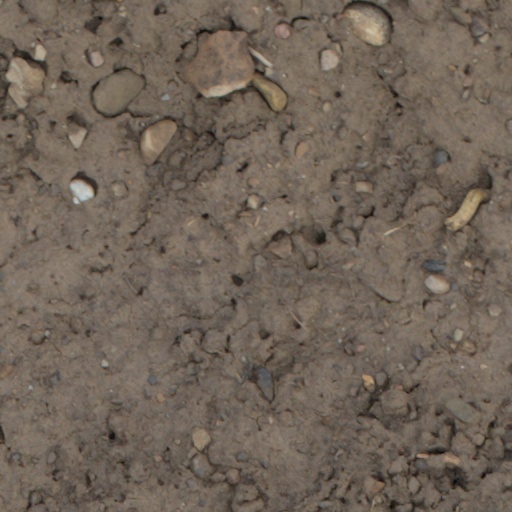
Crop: wheat